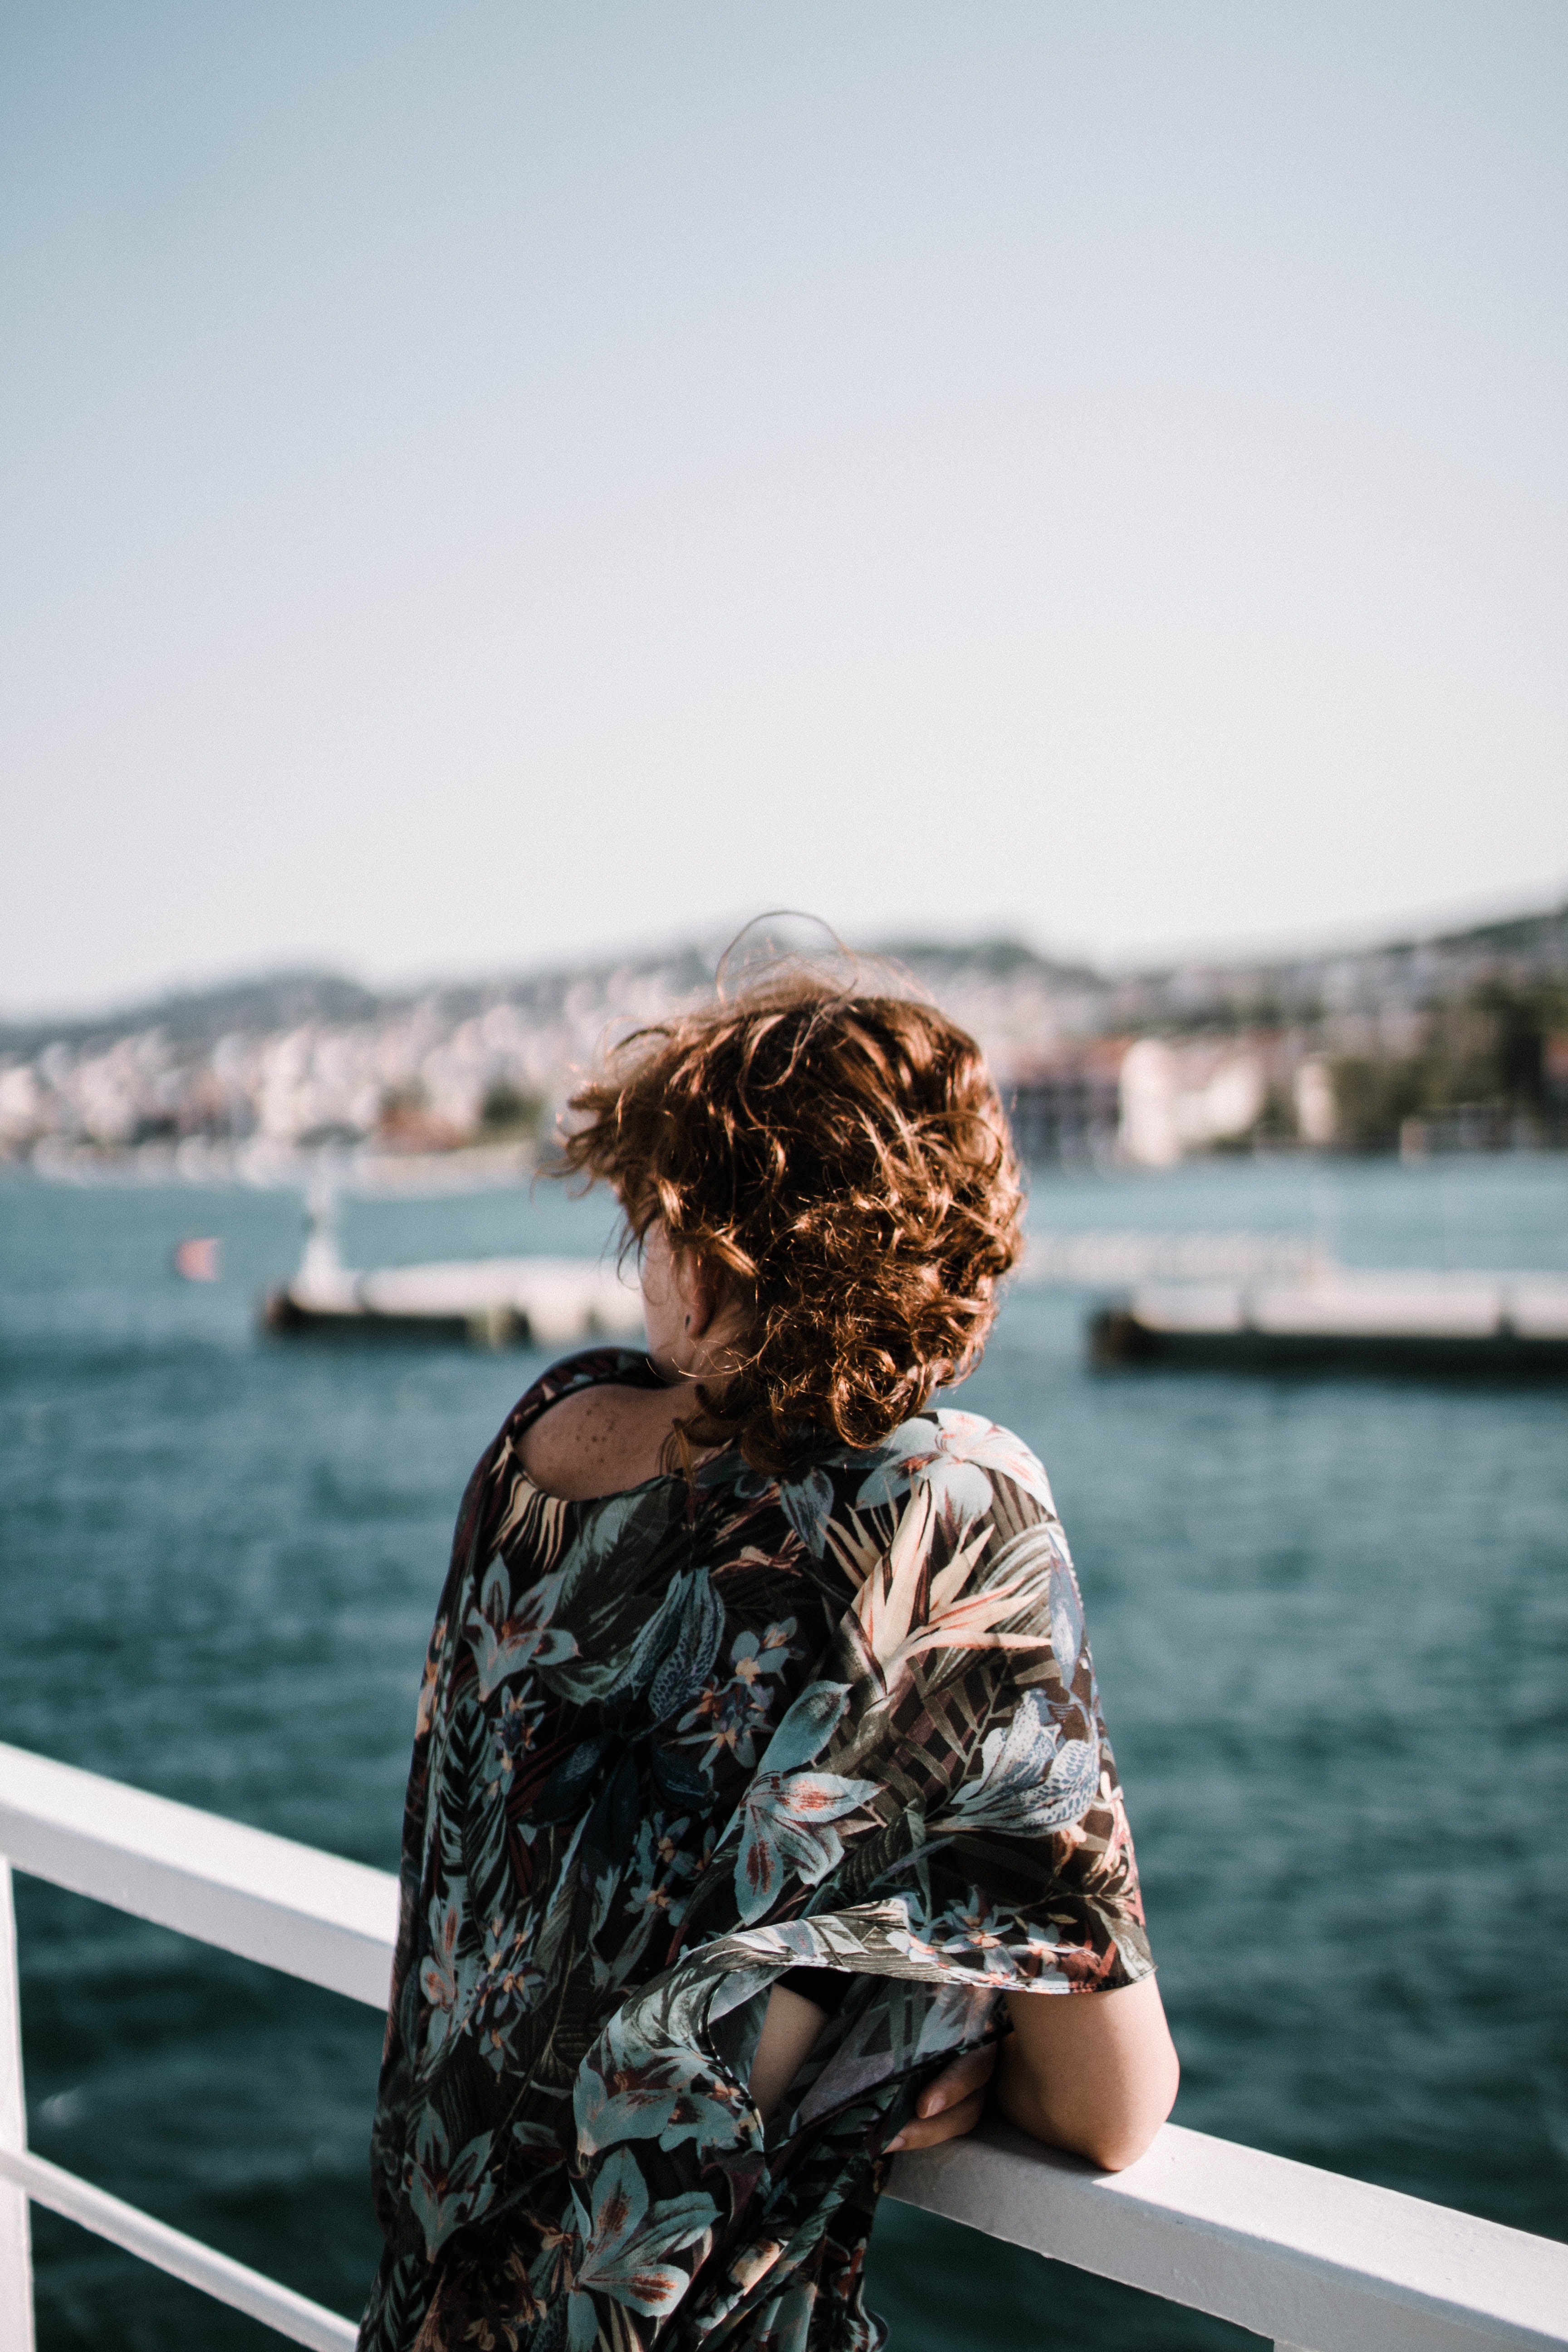
water, beauty, sky, waterway, sea, photography, human, summer, vacation, vehicle, tourism, long hair, boat, ocean, city, river, travel, happy, leisure, water transportation, boating